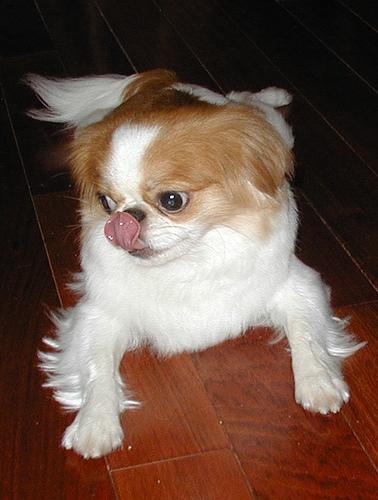
Breed: japanese chin